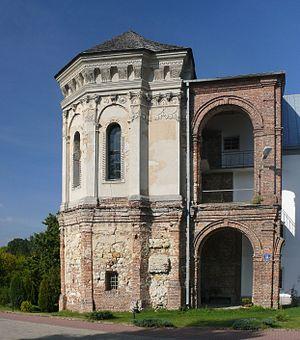
Dąbrowica est un village polonais de la gmina de Jastków dans le powiat de Lublin de la voïvodie de Lublin dans l'est de la Pologne.